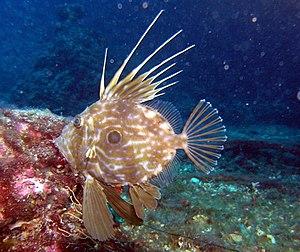
Zeus faber est une espèce de poissons marins de la famille des Zeidae. Il est aussi appelé saint-pierre ou encore poule de mer, dorée ou zée. Zeus faber se nourrit de poissons vivant en groupes et de céphalopodes.
Les Zéiformes sont un ordre de poissons téléostéens dont les espèces les plus connues sont les Saint-pierre. Ce sont principalement des poissons abyssaux.
Zeus est un genre des poissons téléostéens.